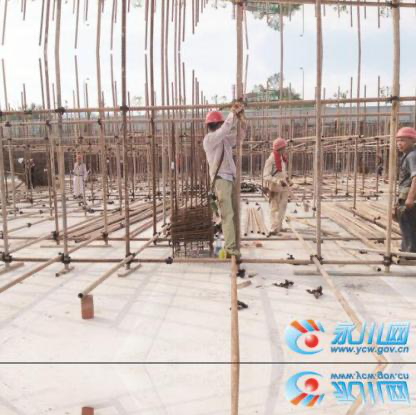
Objects in the image:
label: helmet
label: helmet
label: helmet